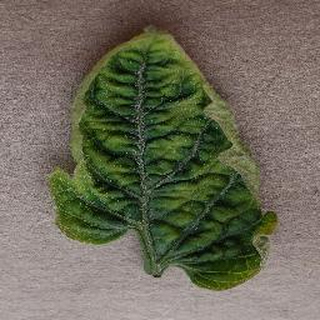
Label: tomato_yellow_leaf_curl_virus